Genkurō

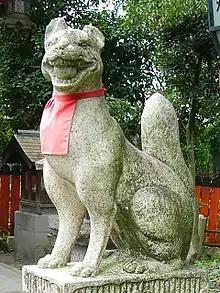

Genkurō (源九郎) is a shape-changing "kitsune" (fox-spirit) character who features prominently in the famous "jōruri" and "kabuki" play "Yoshitsune Senbon Zakura" ("Yoshitsune and the Thousand Cherry Trees").